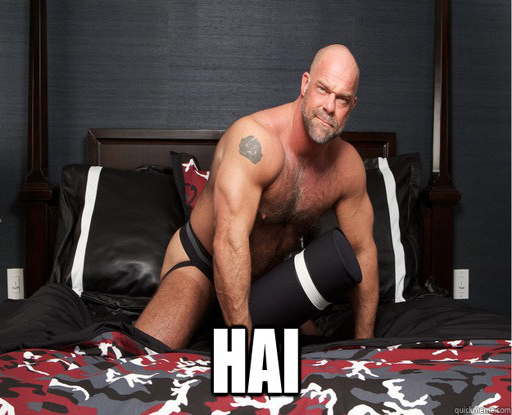
i sometimes stop wiping before the paper is pure white confession bear